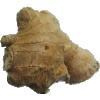
Label: ginger_root